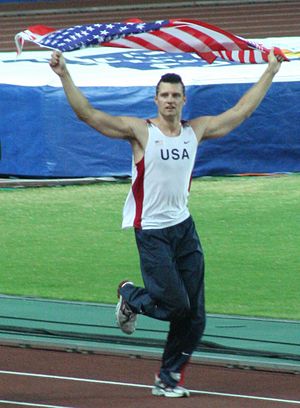
Brad Walker
Brad Walker
Brad Walker er en amerikansk atletikudøver, der vandt guld i stangspring ved VM 2007 i Osaka. To år før havde han vundet sølv i samme disciplin ved VM i Helsingfors.